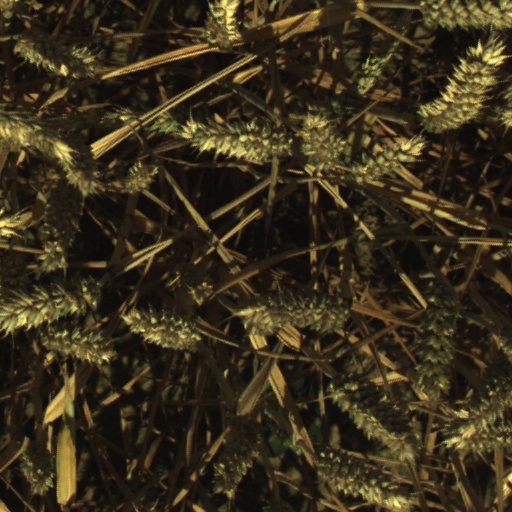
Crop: wheat